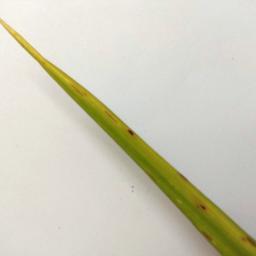
Label: Rice___Brown_Spot